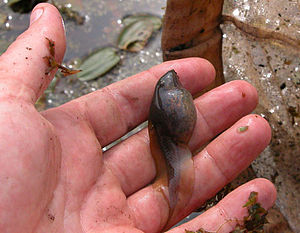
Løgfrø
En løgfrøhaletudse
Løgfrøen kendes bedst på de lodrette pupiller. Den er udelukkende nataktiv og findes i dag oftest på sandede jorder, hvor den i dagtimerne ligger nedgravet. I områder med løgfrøer kan man i milde regnfulde sommernætter være heldig at se arten sidde langs vejen. Her spiser den insekter, edderkopper og orme.